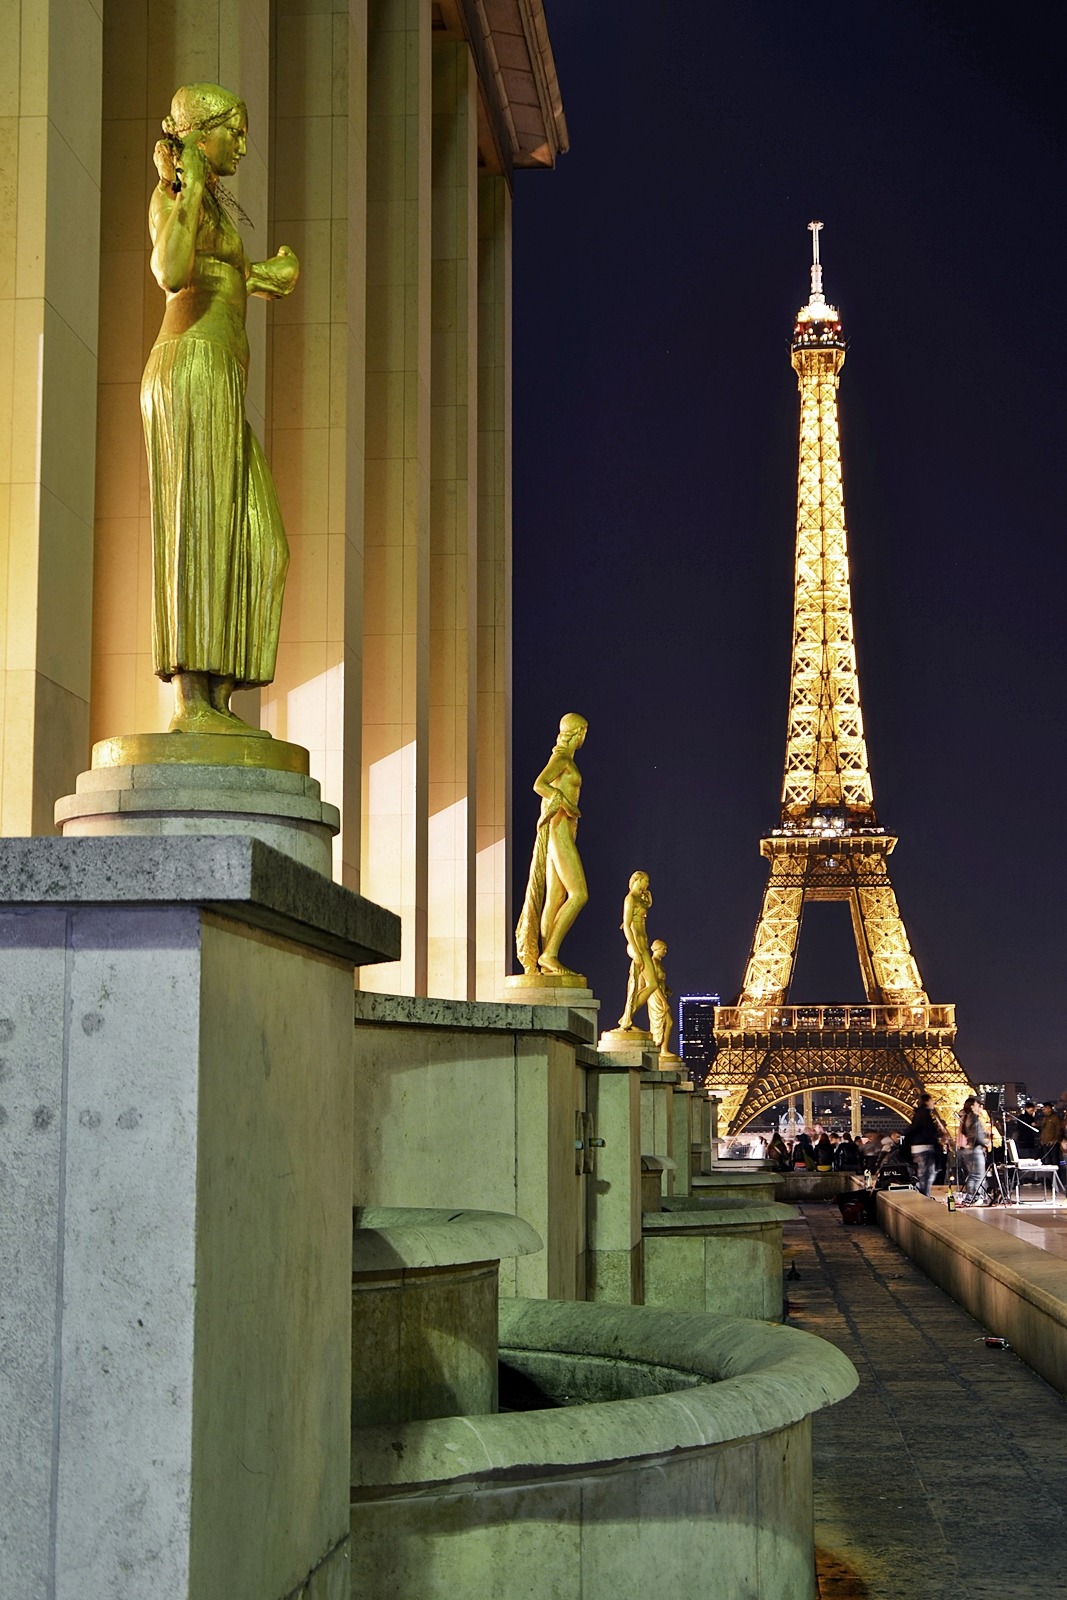
structure, skyline, building, paris, monument, cityscape, tourist, france, europe, statue, tower, symbol, landmark, sightseeing, cathedral, attraction, historic, tourism, place of worship, eiffel, french, engineering, temple, famous, architectural, ancient history, night shot